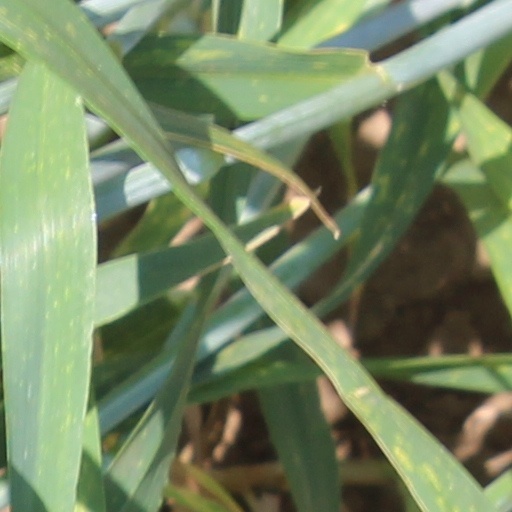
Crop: wheat